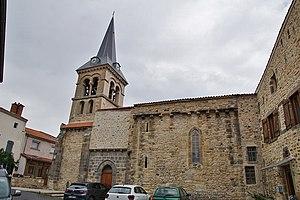
Puy de Dôme
Chadeleuf est une commune française située dans le département du Puy-de-Dôme, en région Auvergne-Rhône-Alpes. Elle fait partie de l'aire urbaine de Clermont-Ferrand.